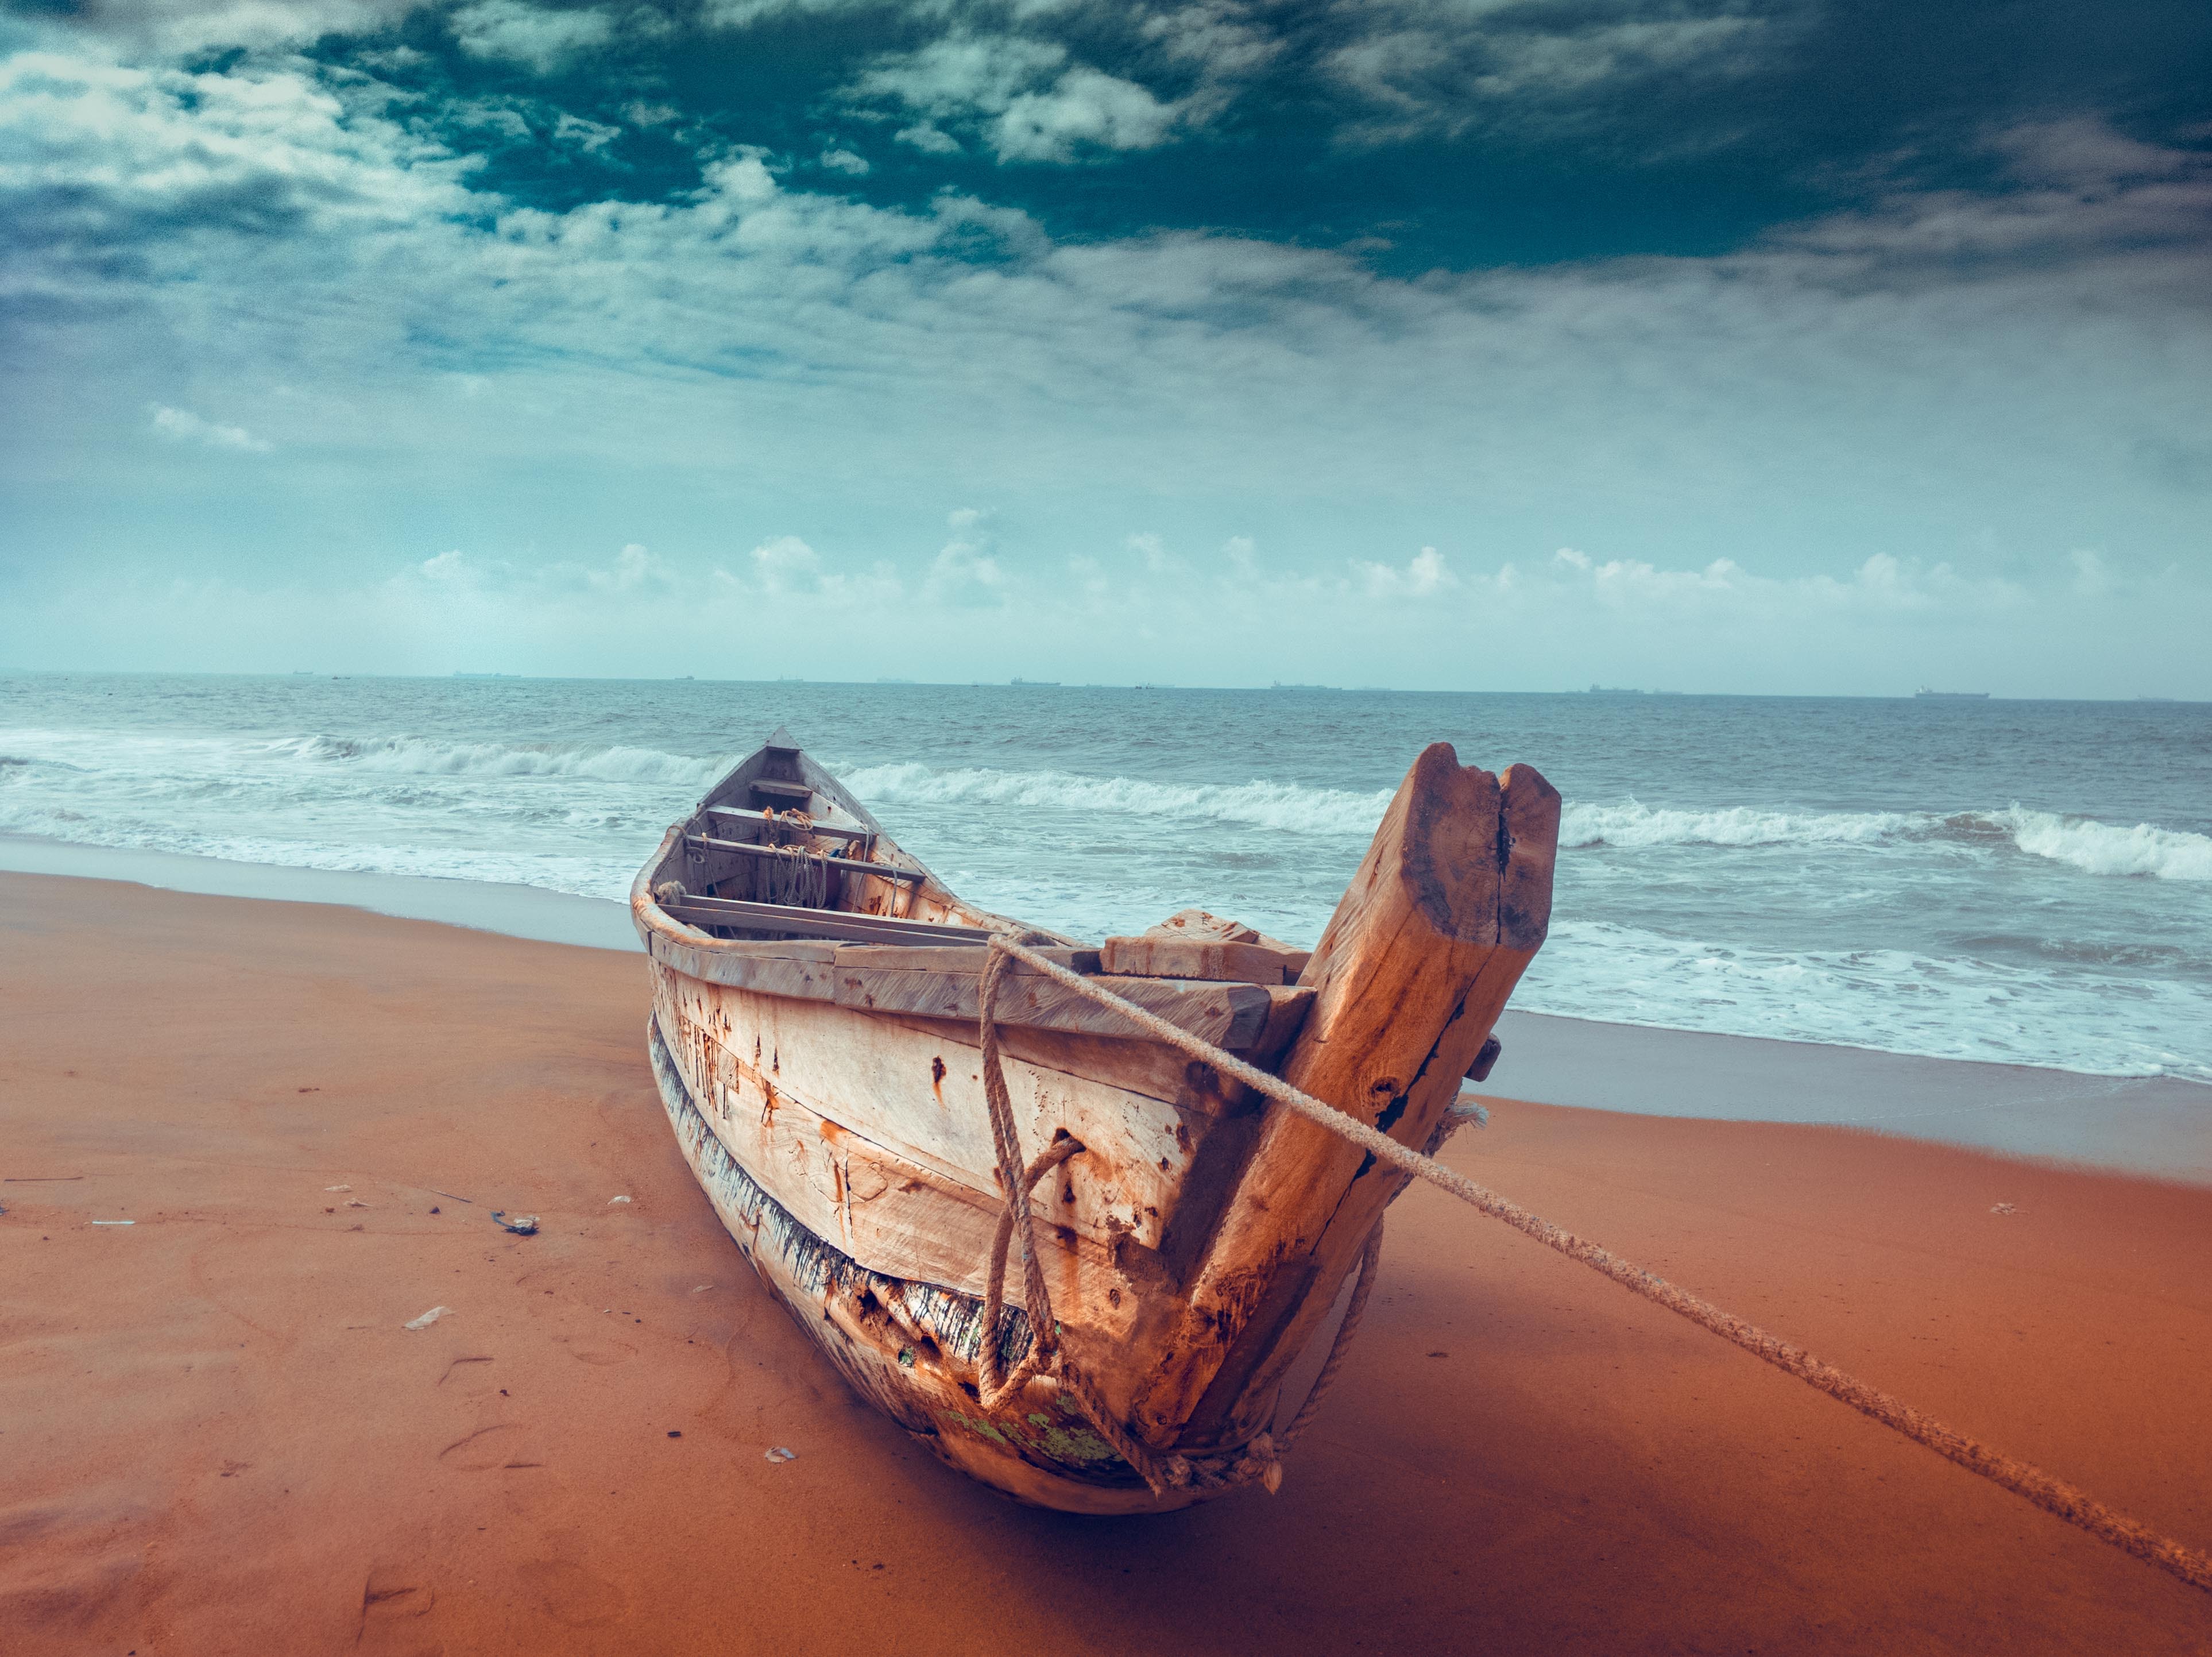
natural, cloud, water, sky, boat, azure, beach, wood, watercraft, boats and boating equipment and supplies, travel, horizon, cumulus, People on beach, landscape, leisure, wind wave, canoe, skiff, water transportation, vehicle, wind, sand, ocean, caribbean, tropics, rock, bay, holiday, ship, watercraft rowing, wave, coast, boating, reflection, fun, tide, sea, tourism, recreation, vacation